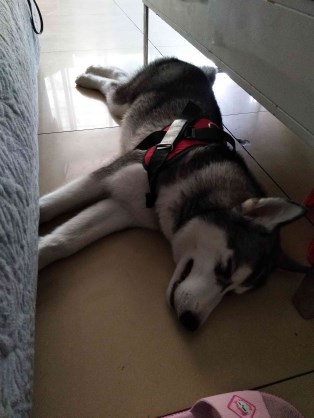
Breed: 1160-n000003-Siberian_husky